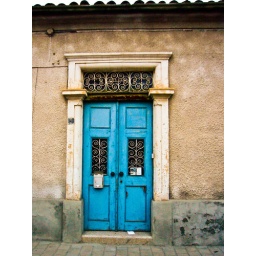
An old blue front door in the city center of Nicosia, Cyprus.